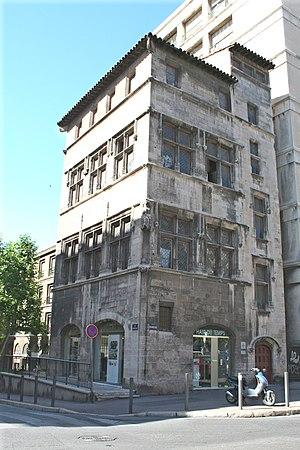
Cet article recense les monuments historiques de Marseille, en France.
La maison de l’Échevin de Cabre, aussi appelée hôtel de Cabre est la plus vieille maison existant à Marseille. Elle est située à l’angle de la rue de la Bonneterie et de la Grand-Rue, dans le 2ᵉ arrondissement. Elle ne doit pas être confondue avec l'hôtel de Cabre d'Aix-en-Provence.